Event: Nepal Earthquake
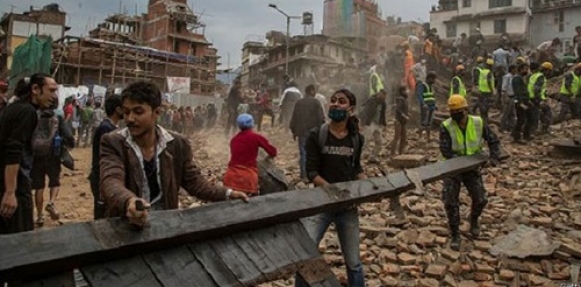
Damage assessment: damage